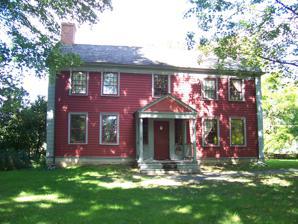
Building: Stone–Tolan House
Country: United States of America
Year built: 1792
Historic house in New York, United States United States historic place Stone–Tolan House U.S. National Register of Historic Places Stone–Tolan House, September 2012 Show map of New York Show map of the United States Location 2370 East Avenue, Brighton, New York Coordinates 43°8′23″N 77°32′32″W / 43.13972°N 77.54222°W / 43.13972; -77.54222 Area 4 acres (1.6 ha) Built 1792 Architectural style Federal NRHP reference No. 83001710 Added to NRHP July 21, 1983 Stone–Tolan House is a historic home located at Brighton in Monroe County, New York . The 2-story frame house has a 1-story frame wing that is believed to have been built in 1792. It is a vernacular Federal -style structure and served as a frontier tavern , public meeting place, and pioneer homestead. The Landmark Society of Western New York acquired the property in 1956 to restore and preserve as a museum. It was listed on the National Register of Historic Places in 1983. See also List of the oldest buildings in the United States List of the oldest buildings in New York References